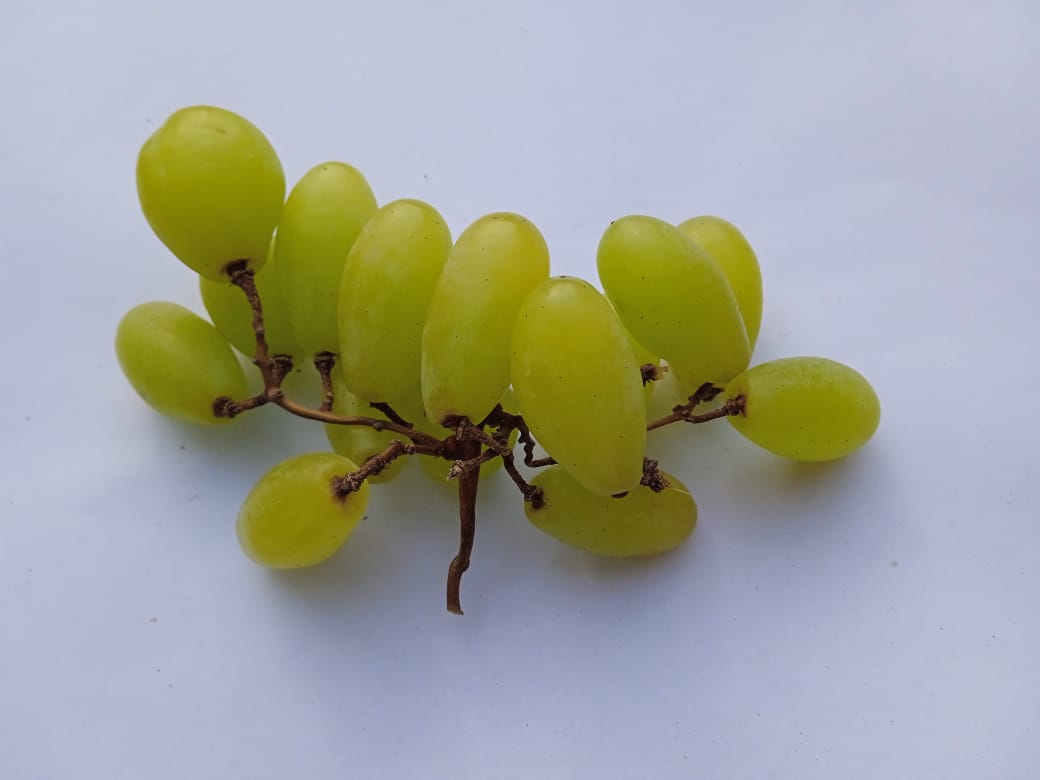
Fruit: grape
Condition: fresh